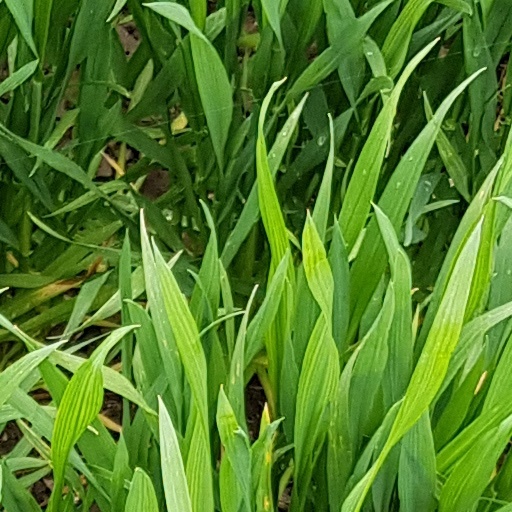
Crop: wheat